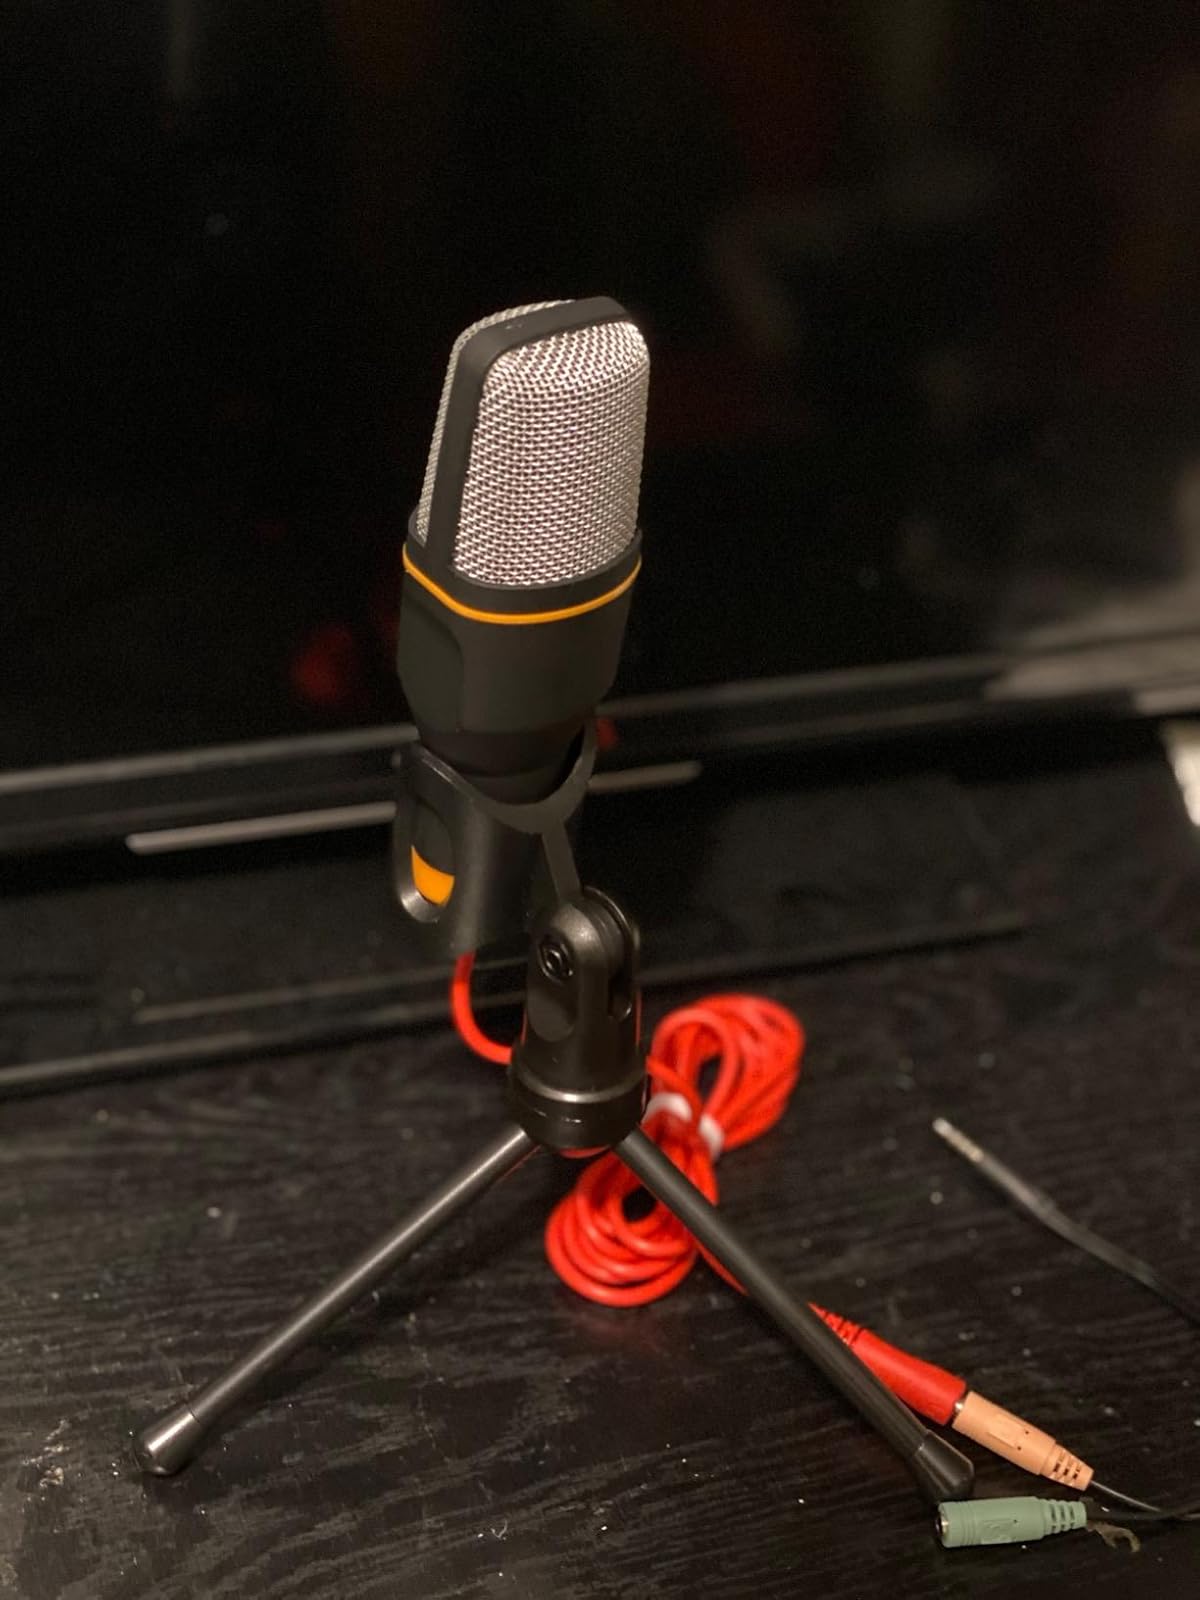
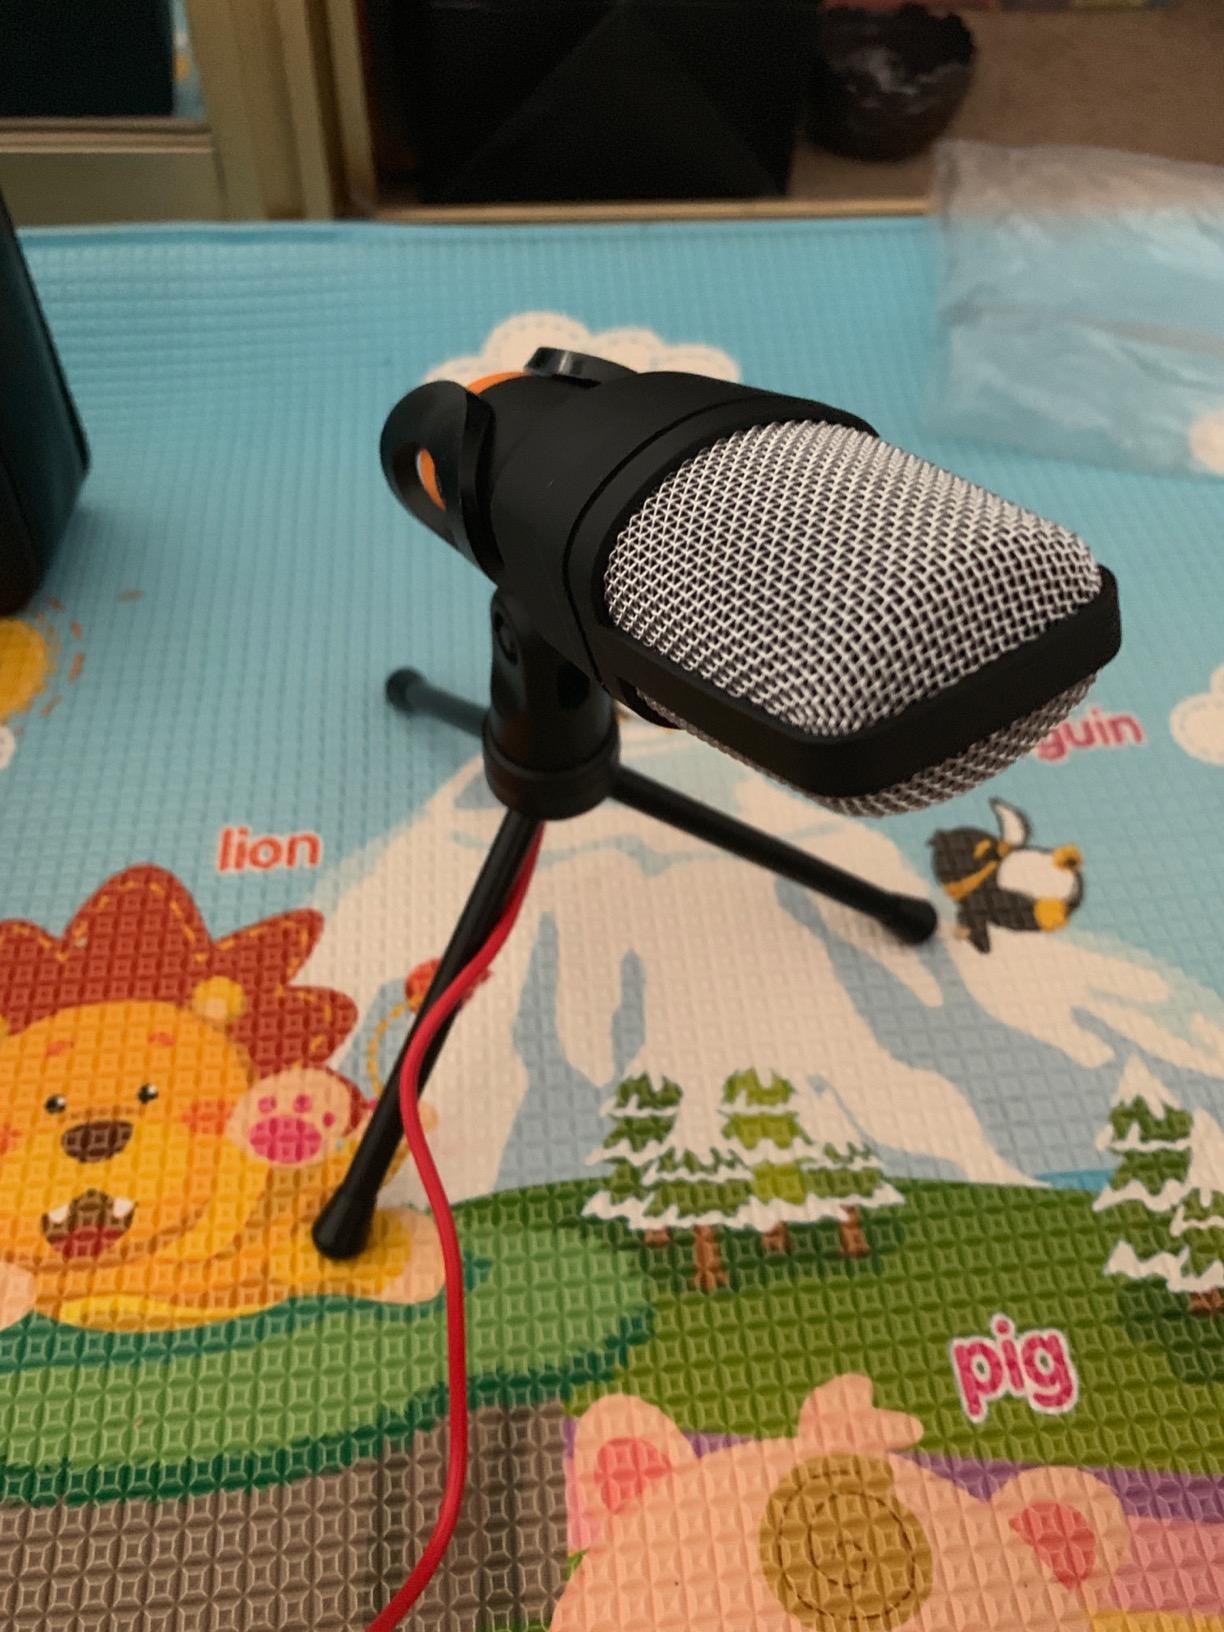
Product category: microphone
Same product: yes